Morcote

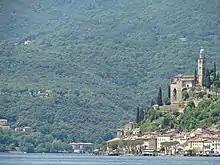
Morcote village

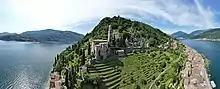
Chiesa di Santa Maria del Sasso (Morcote) from above

Morcote has an area, (as of the 2004/09 survey) of . Of this area, about 2.5% is used for agricultural purposes, while 81.5% is forested and 16.0% is settled (buildings or roads). In the 2004/09 survey a total of or about 13.3% of the total area was covered only with buildings, an increase of over the 1983 amount. About 0.72% of the total area is recreational space. Of the agricultural land, is used for orchards and vineyards, is fields and grasslands and consists of alpine grazing areas. Since 1983 the amount of agricultural land has decreased by . Over the same time period the amount of forested land has increased by . Despite being on the lake, the borders of the municipality do not include any rivers or lakes.